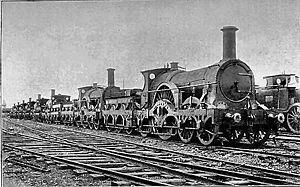
Isambard Kingdom Brunel, né à Portsmouth le 9 avril 1806 et mort à Londres le 15 septembre 1859, est un ingénieur britannique. Il est surtout connu pour avoir créé le Great Western Railway, une série de bateaux à vapeurs, de nombreux ponts et des tunnels importants. Ses réalisations ont révolutionné les transports publics et l'ingénierie moderne.